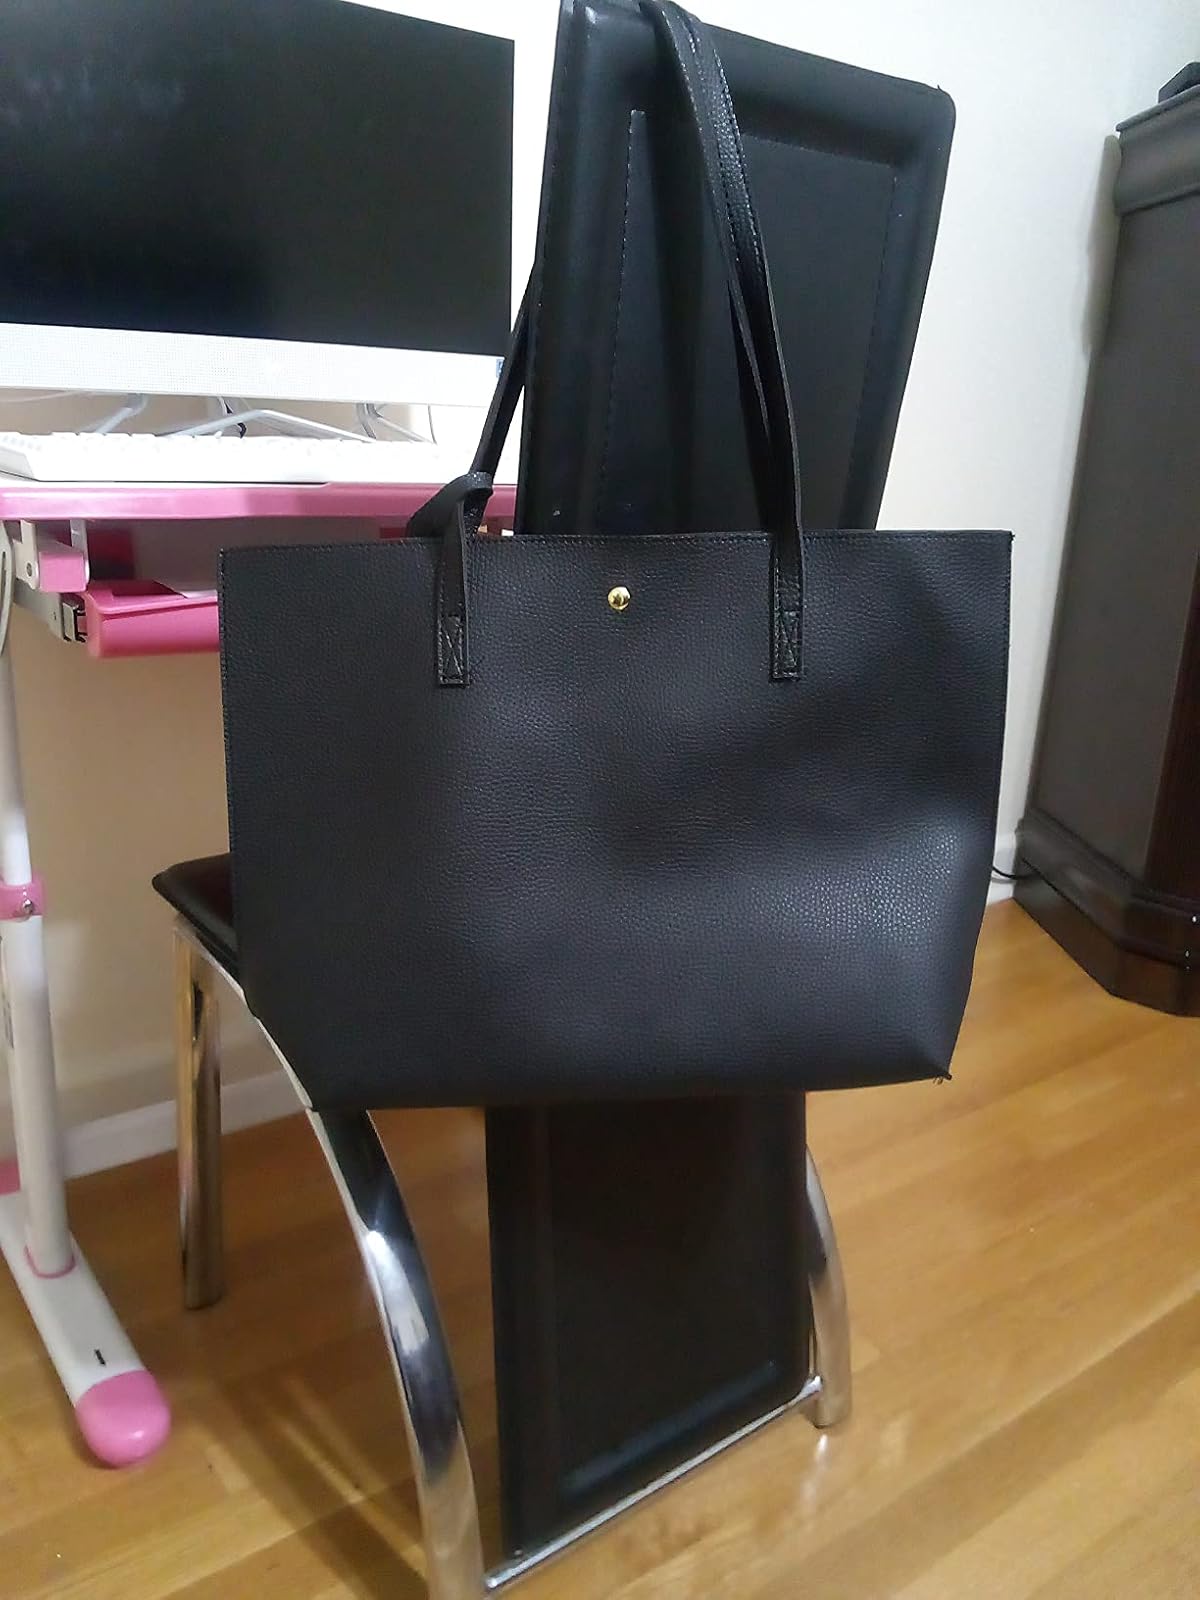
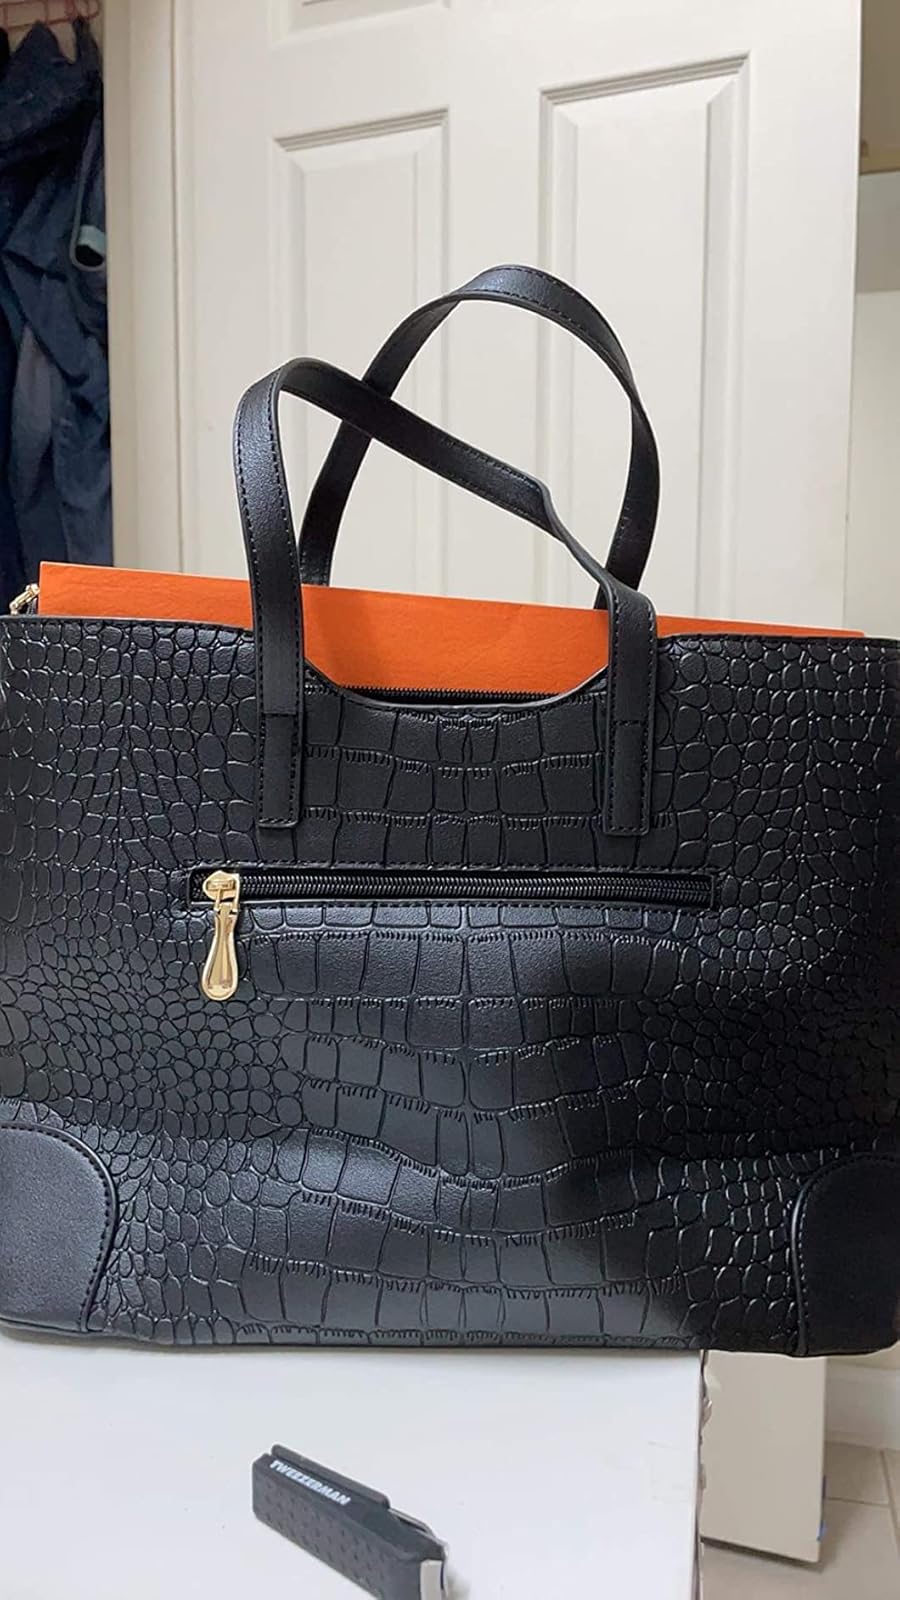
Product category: accessories_handbag
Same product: no